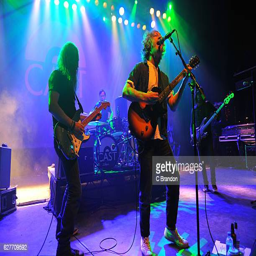
artist and scriptwriter of person perform on stage